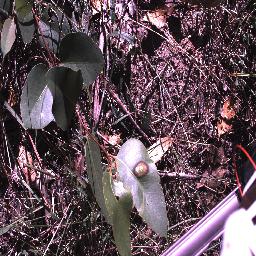
Label: negative